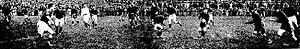
Championnat de France de rugby 1930, balle chez les agenais, action des lignes arrières.
Le championnat de France de rugby à XV 1929-1930 de première division est remporté par le SU Agen qui bat l'US Quillan en finale.